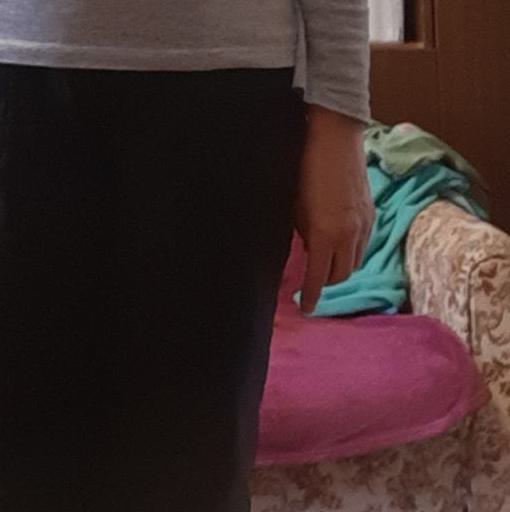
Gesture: no_gesture